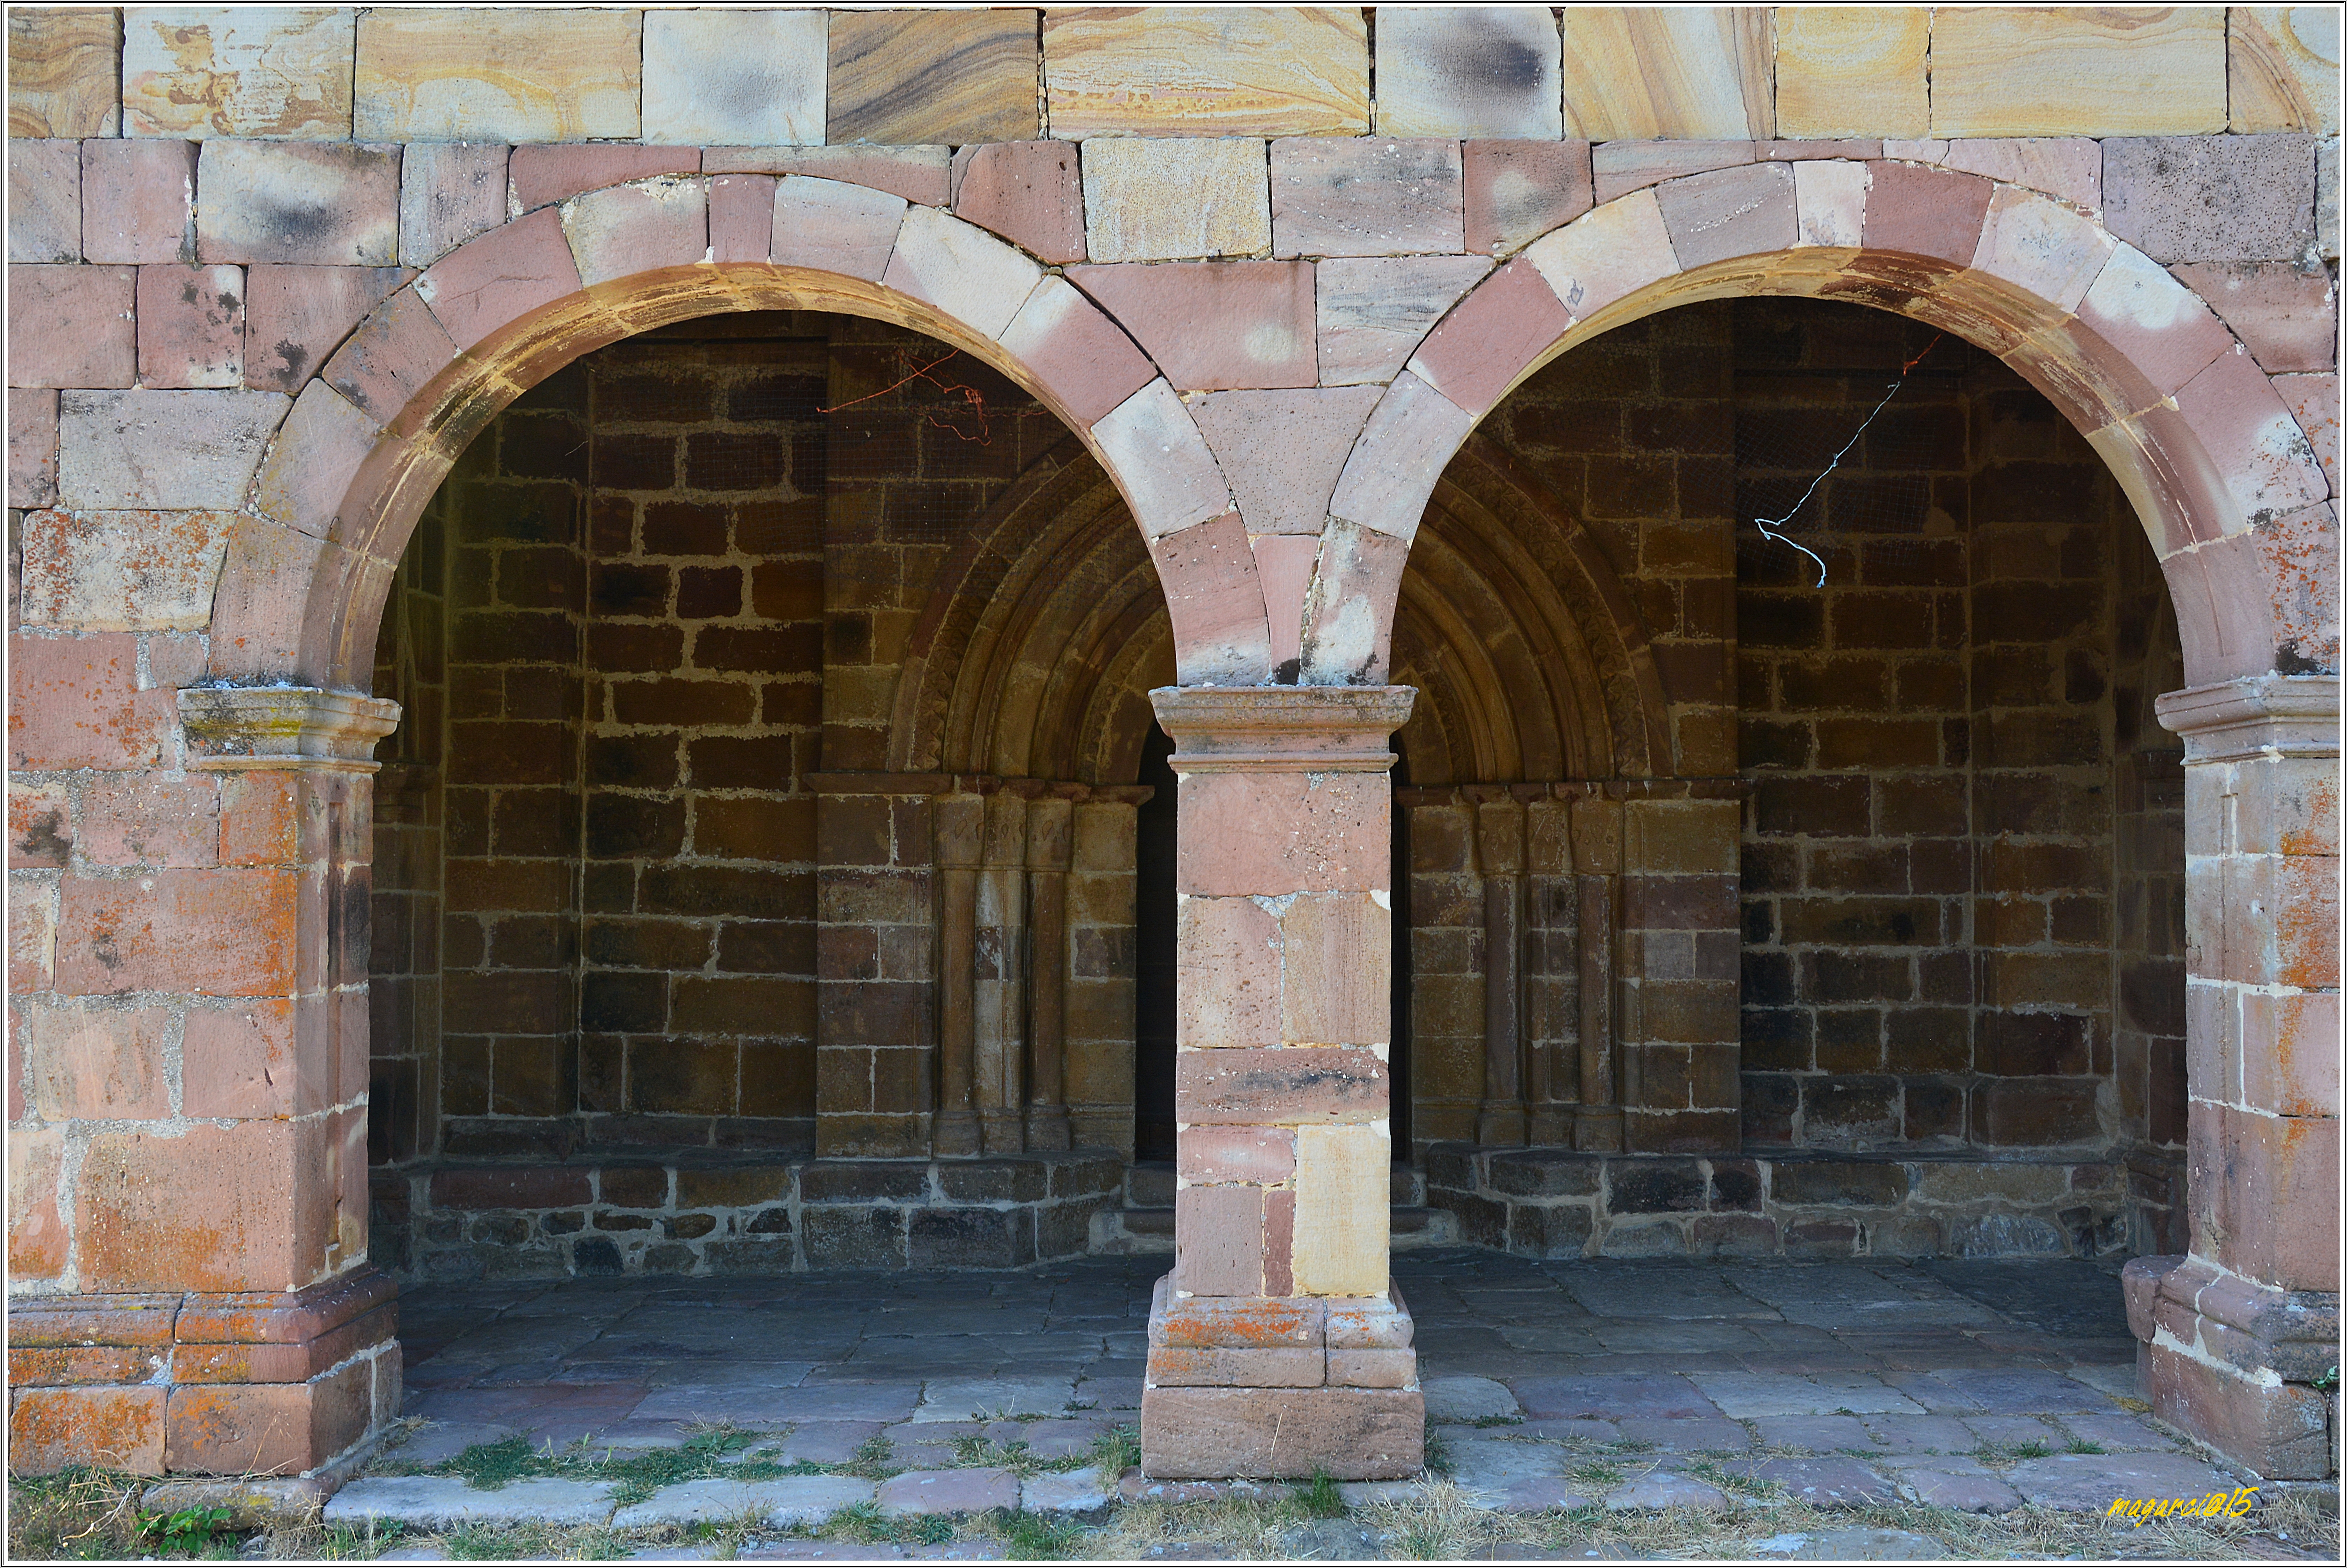
architecture, window, building, palace, arch, facade, chapel, brick, place of worship, courtyard, ruins, monastery, synagogue, verano2015, arcade, estate, brickwork, hacienda, ancient history